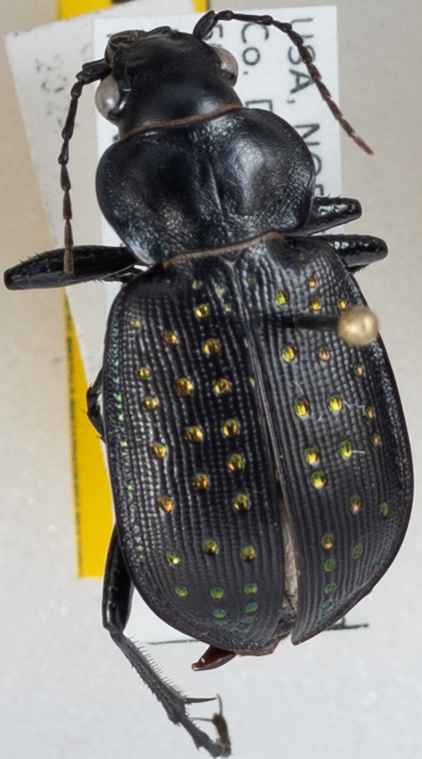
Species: Calosoma calidum
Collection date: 2023-06-20
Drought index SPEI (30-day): -0.354
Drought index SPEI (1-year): -0.278
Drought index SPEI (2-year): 0.73